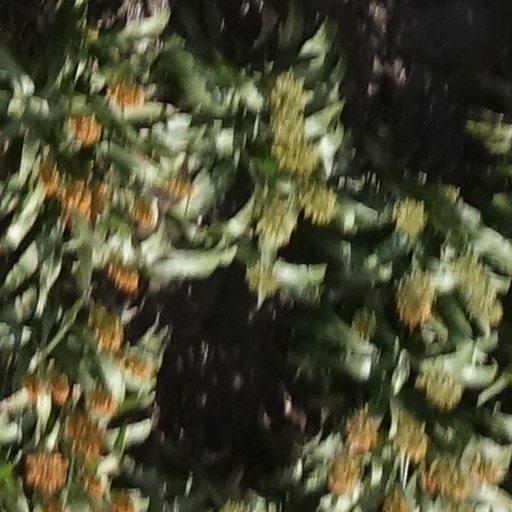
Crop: sorghum